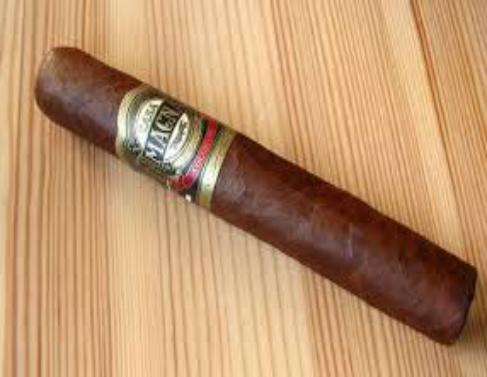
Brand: Casa Magna
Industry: Necessities